Nether Silton

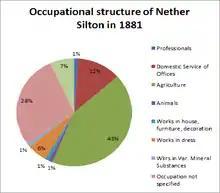
A graph showing the occupational structure of Nether Silton in 1881

In 1881, 36 out of the 44 males were employed in agriculture, therefore the dominant occupation. During the same period of time, the majority of females occupations are not specified. According to data obtained from the 2001 Census employment was equally divided between extractive and manufacturing industries (agriculture, fishing, hunting, forestry, quarrying, mining, manufacturing, construction, electricity, gas and water supply), and service industries (transport, retail, hotel, catering, property, storage, public administration and defence, finance, communication, education, health and social work). Agriculture is now grouped under manufacturing industries so the number of those employed in agriculture is unknown. But with the area's history of agriculture dominating employment for males it is probable that agriculture is an employer to some extent in Nether Silton. Therefore, when summarising the 2001 census data, it would be correct to say that agriculture no longer dominates employment as it did in 1881, as residents are now moving into jobs within the service sector.